Hare Ribbin'

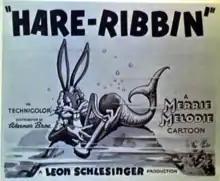
Lobby card

Hare Ribbin' is a 1944 animated short film in the "Merrie Melodies" series, directed by Robert Clampett and featuring Bugs Bunny. The plot features Bugs' conflict with a red-haired hound dog, whom the rabbit sets out to evade and make a fool of using one-liners, reverse psychology, disguises and other tricks. It was released in theaters by Warner Bros. on June 24, 1944. The title is a pun on "hair ribbon".